Derrick Gordon

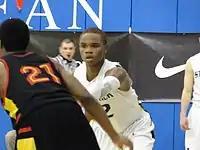
Gordon playing for St. Patrick High School

Gordon attended St. Patrick High School in Elizabeth, New Jersey, where he starred for the school's basketball team.